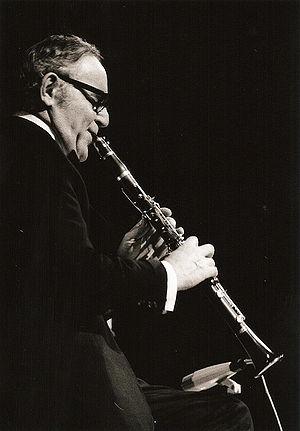
Benny Goodman est un clarinettiste, compositeur, et chef d'orchestre de Big band jazz américain, surnommé « The King of Swing ».
Ci-dessous se dresse par ordre alphabétique une liste de personnalités nées dans la ville de Chicago aux États-Unis, avec année de naissance et profession:
Chicago /ʃi.ka.ɡo/ est la troisième ville des États-Unis par sa population et est située dans le Nord-Est de l'État de l'Illinois. C'est la plus grande ville de la région du Midwest, dont elle forme le principal centre économique et culturel. Chicago se trouve sur la rive sud-ouest du lac Michigan, un des cinq Grands Lacs d'Amérique du Nord. Les rivières Chicago et Calumet traversent la ville.